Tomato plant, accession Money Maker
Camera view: bottom (45 deg); turntable rotation: 240 degrees
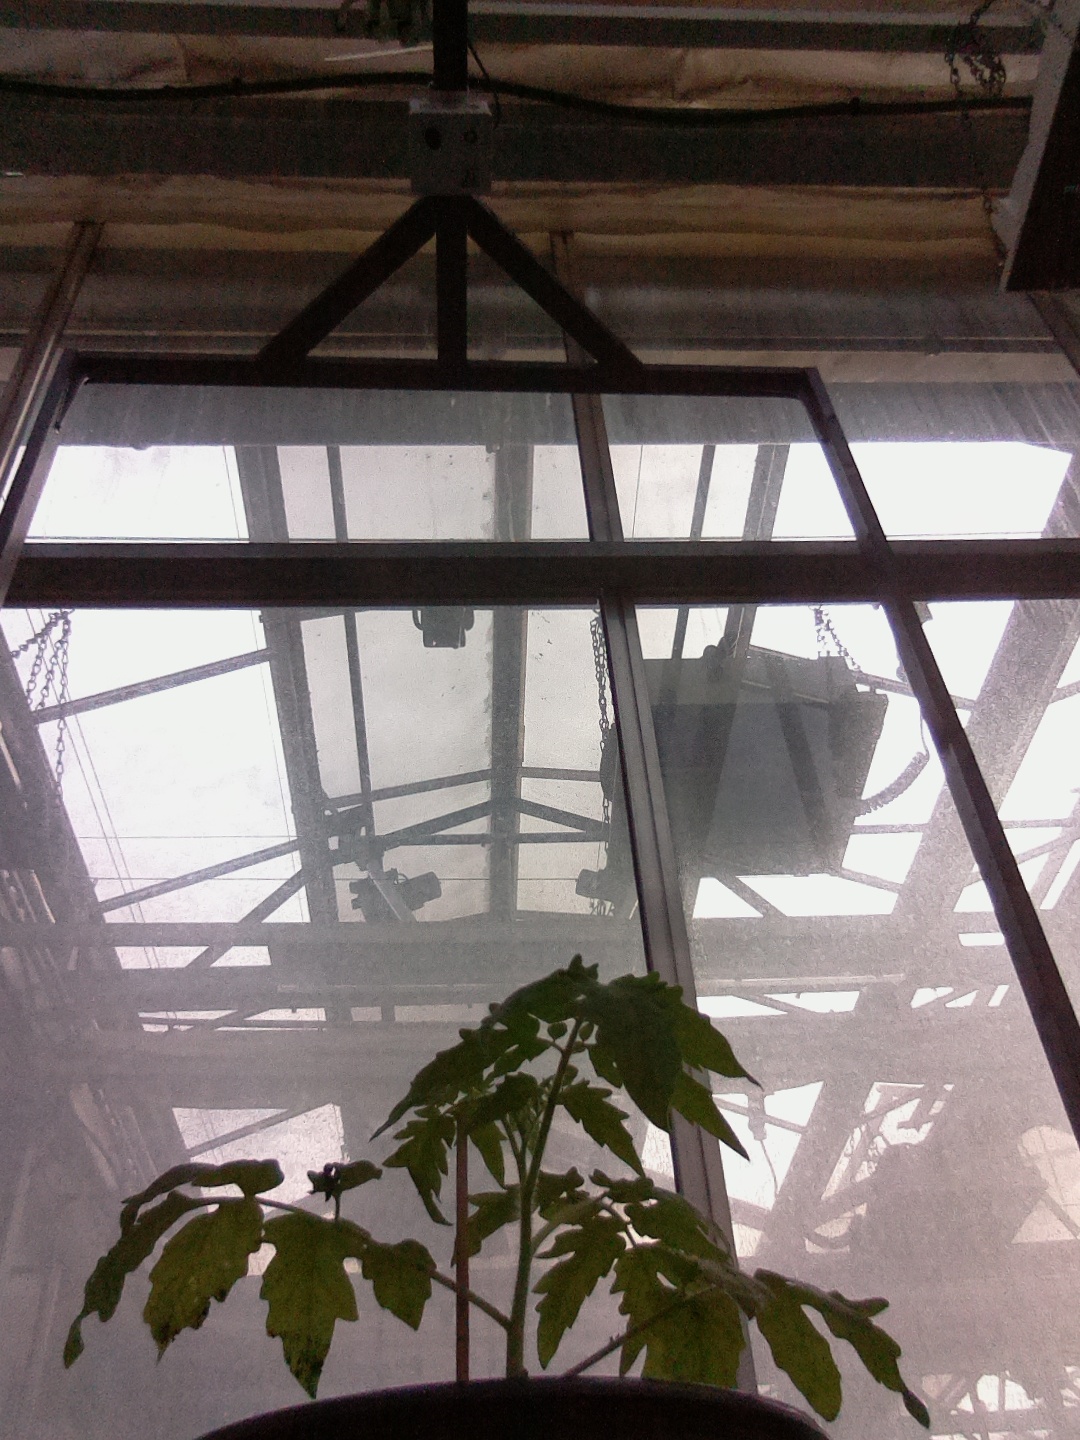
BBCH growth stage 13: 6 of true leaves visible